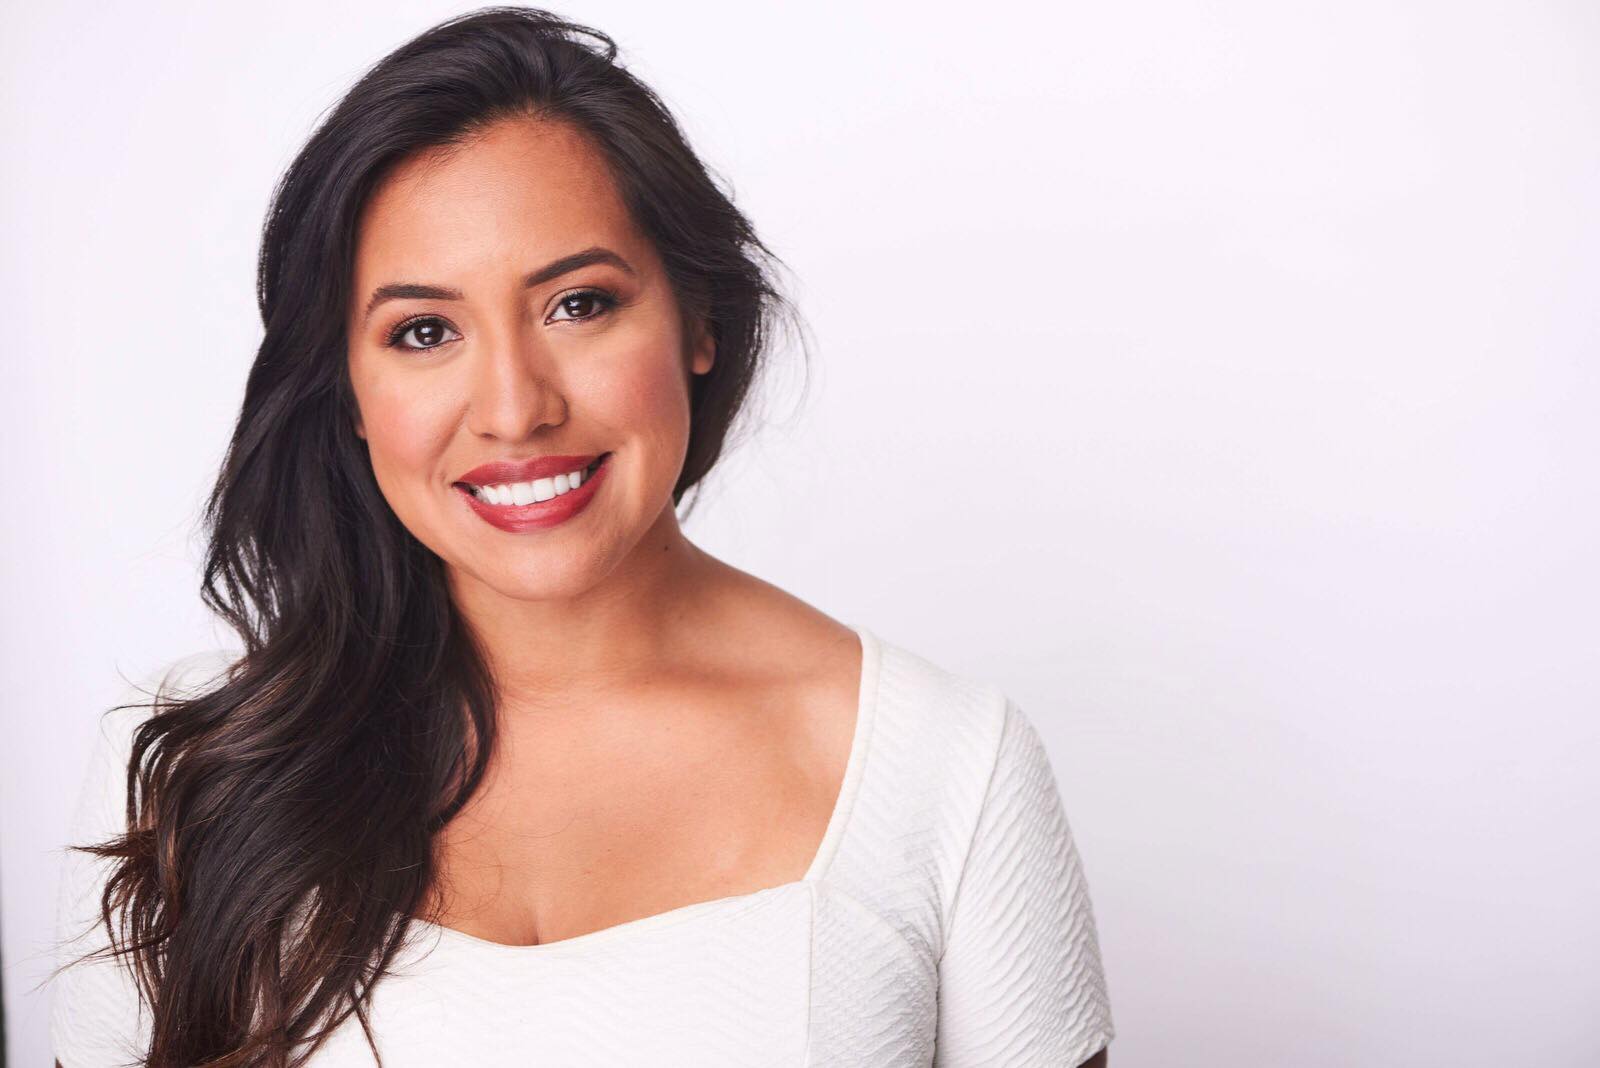
Gender: women